Levi

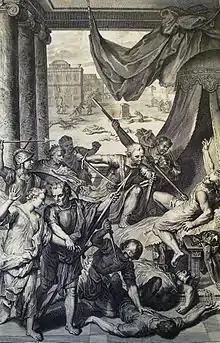
Simeon and Levi

In the Book of Genesis, Levi and his brother, Simeon, raid the city of Shechem in revenge for the rape of Dinah, seizing the wealth of the city and massacring the men. The brothers had earlier misled the inhabitants by consenting to Dinah's rapist marrying her in exchange for the men of the city to be circumcised. When Jacob hears about their deceit and destruction of Shechem, he scolds them since they've endangered their own family to the wrath of neighbouring societies. In the Blessing of Jacob, Jacob is described as imposing a curse on the Levites, by which they would be scattered, in punishment for Levi's actions in Shechem.